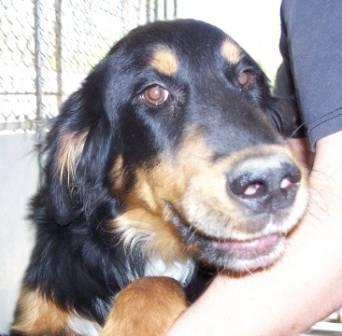
dog